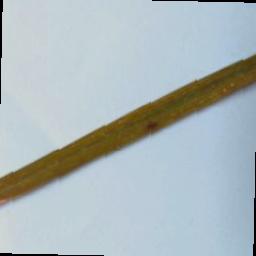
Label: Rice___Brown_Spot